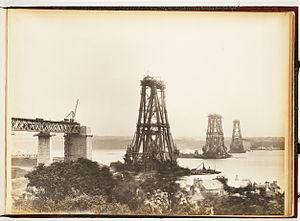
Le pont du Forth est un pont du Royaume-Uni situé à quatorze kilomètres à l’ouest de la ville écossaise d’Édimbourg. Il est le deuxième plus long pont ferroviaire de type cantilever au monde quant à sa portée libre et le premier de grande taille jamais construit. Sa longueur est supérieure à 2,5 kilomètres. Il est uniquement destiné au trafic ferroviaire et permet de relier le council area d’Édimbourg à celui de Fife en enjambant le fleuve Forth. Il constitue ainsi un axe majeur de transport entre le nord-est et le sud-est du pays, doublé depuis 1964 par le pont autoroutier du Forth. En 1999, le pont est inscrit sur la liste indicative du patrimoine mondial de l’UNESCO, et le 5 juillet 2015, il gagne le titre de patrimoine mondial.